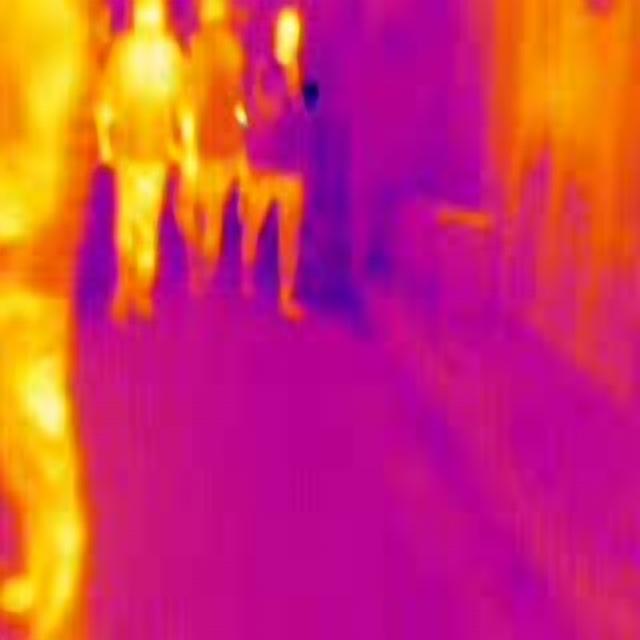
Detected objects:
label: person
label: person
label: person
label: person